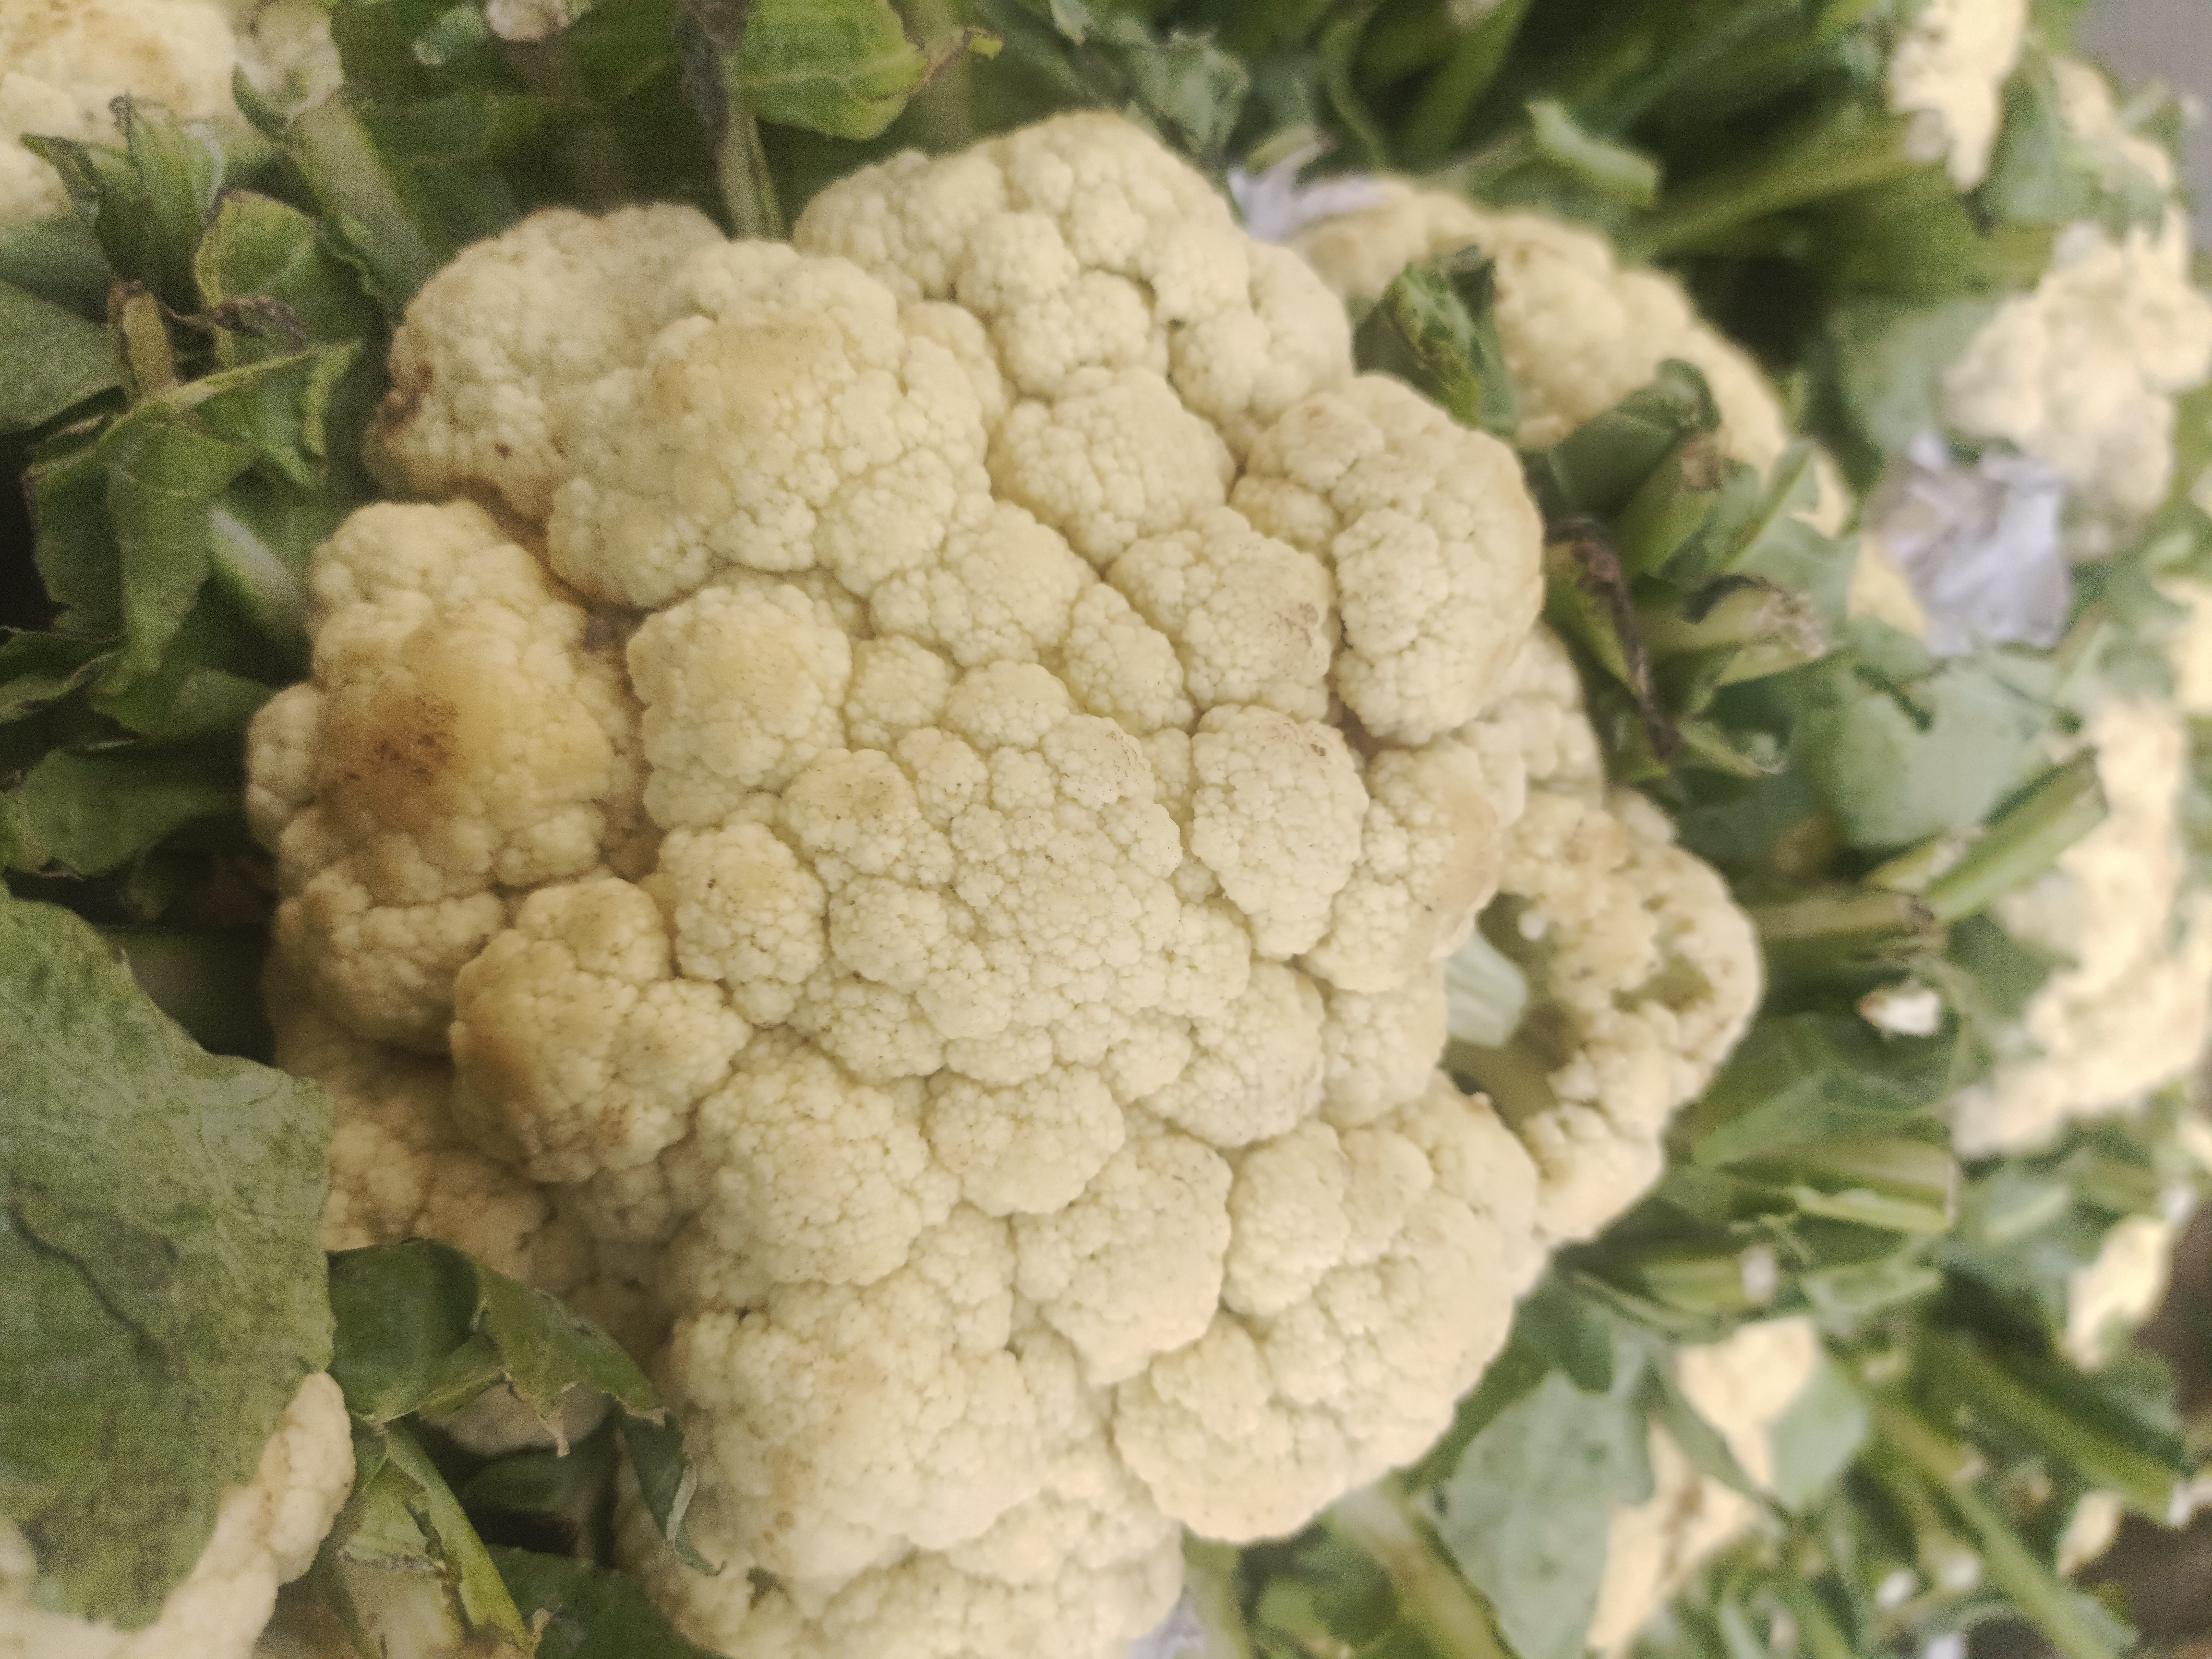
Label: Brassica oleracea